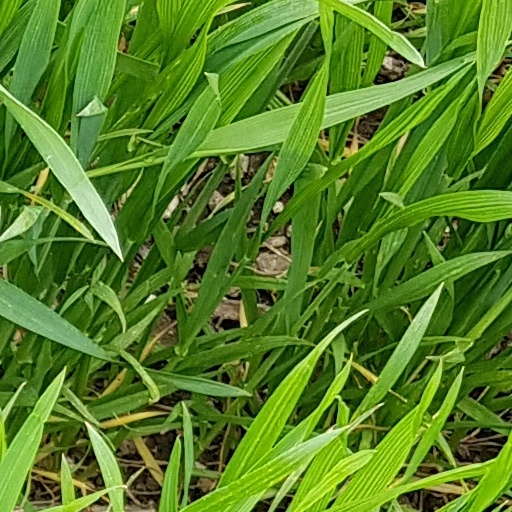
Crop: wheat